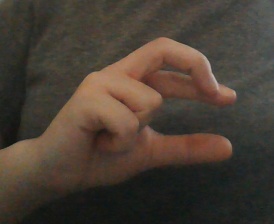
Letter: thal